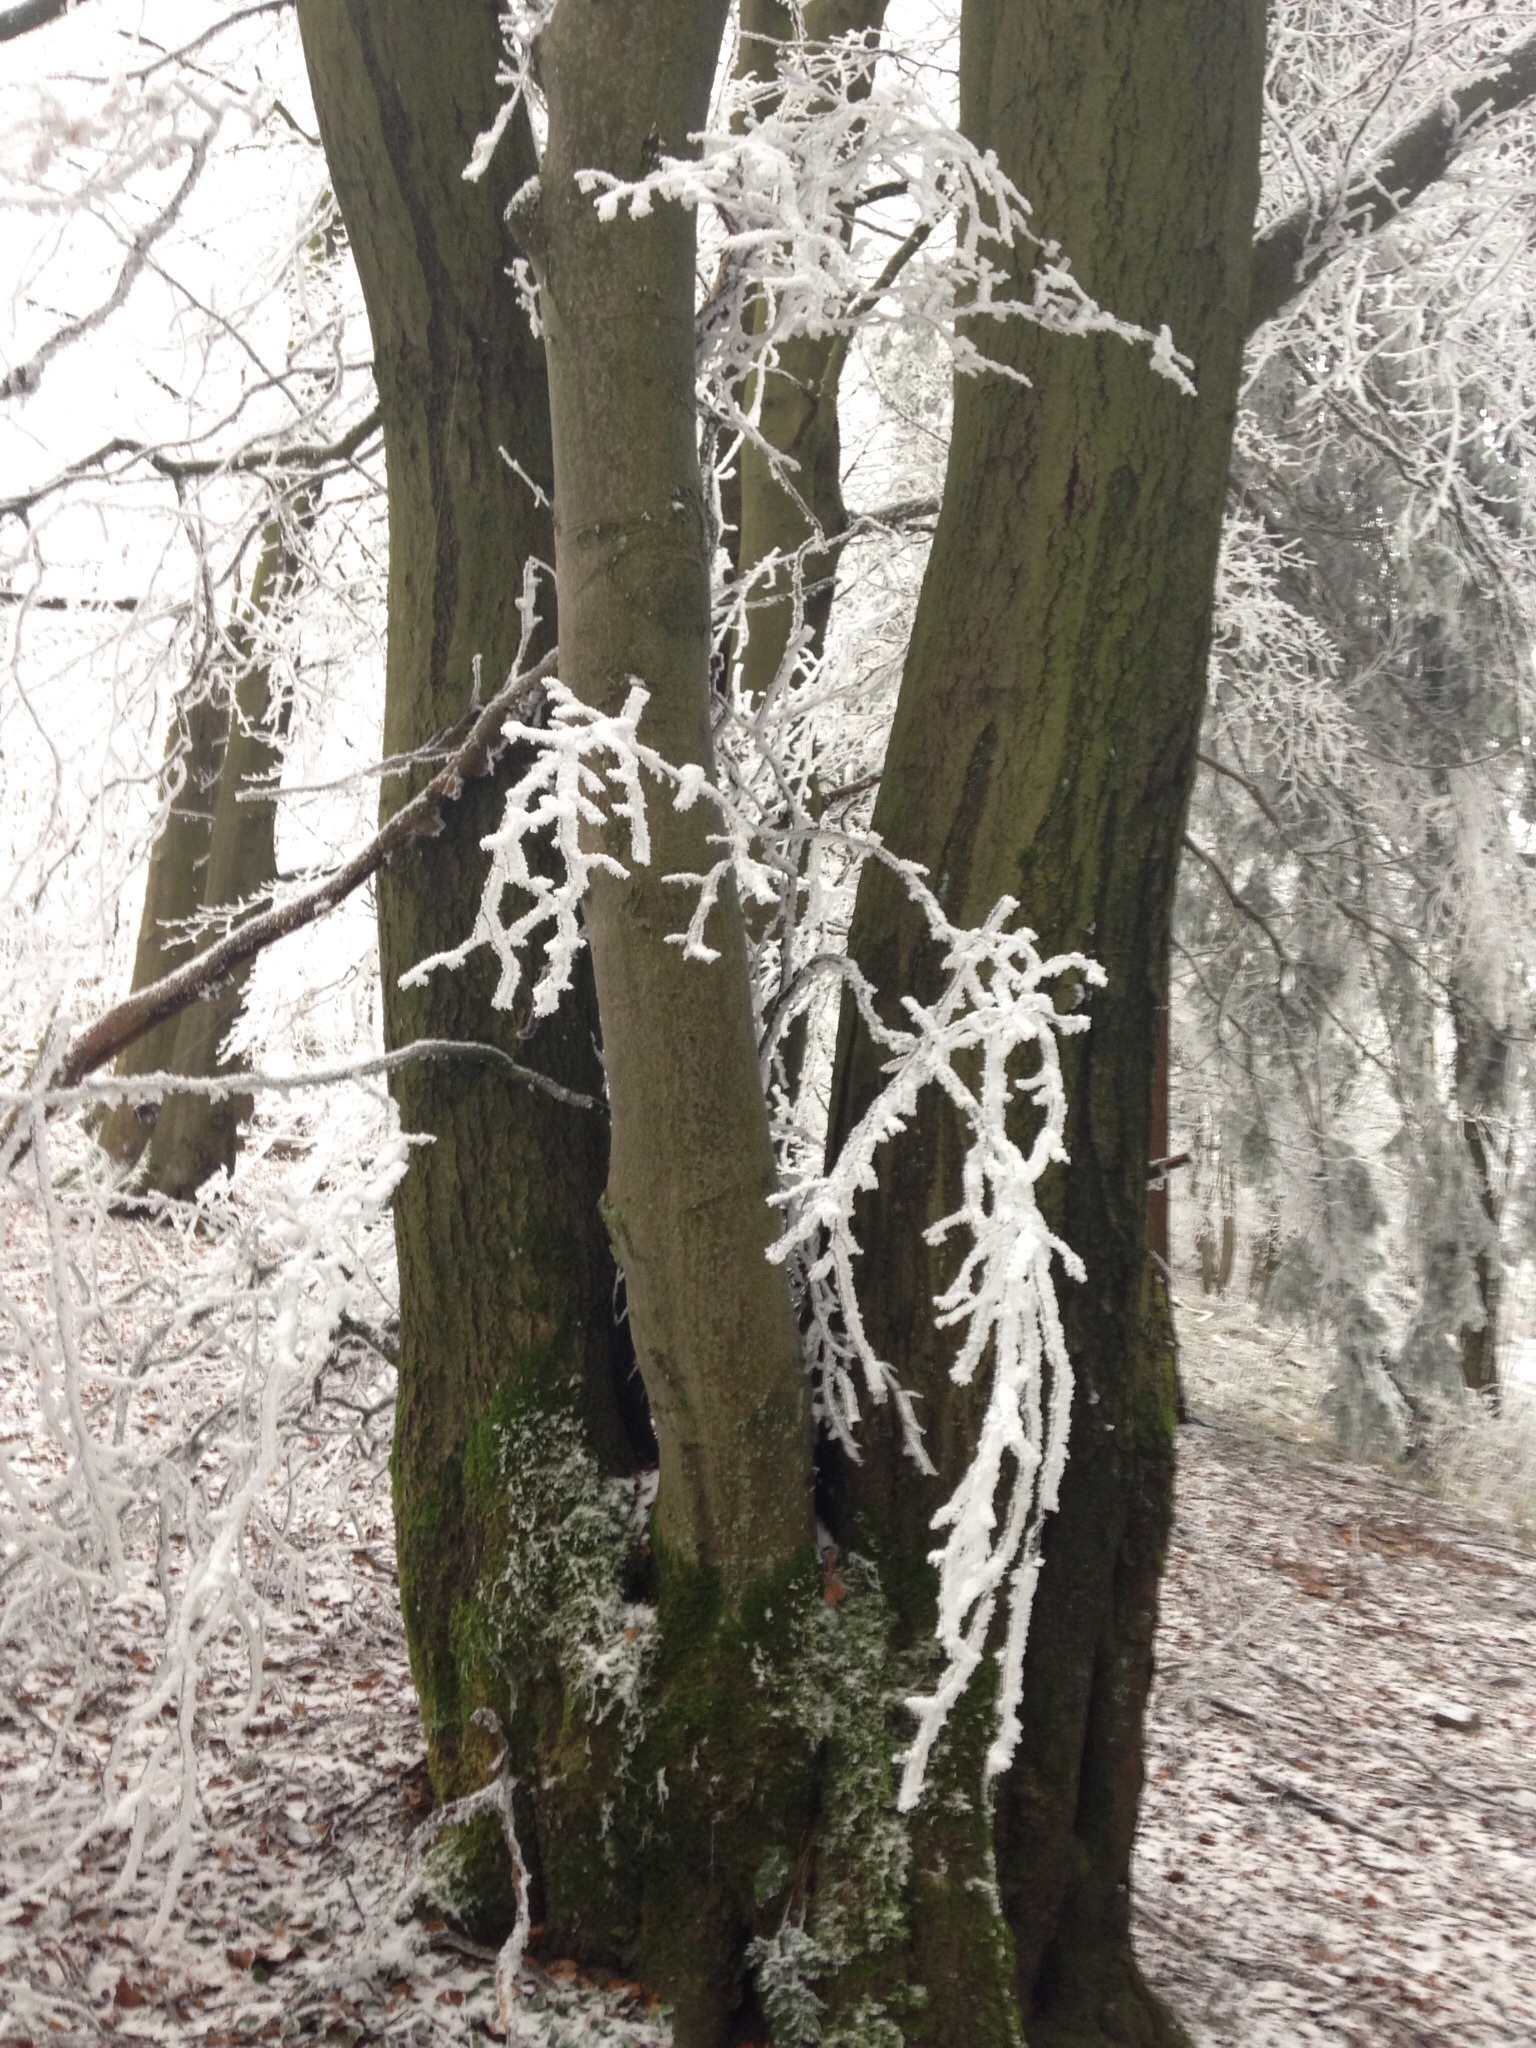
tree, forest, branch, cold, winter, plant, wood, leaf, flower, frost, trunk, spring, birch, flora, twig, spruce, icy, woodland, flowering plant, plant stem, woody plant, land plant